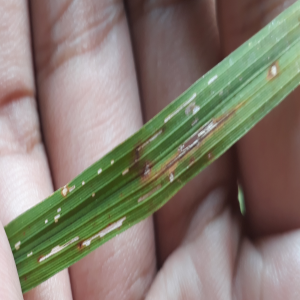
Disease: Blast